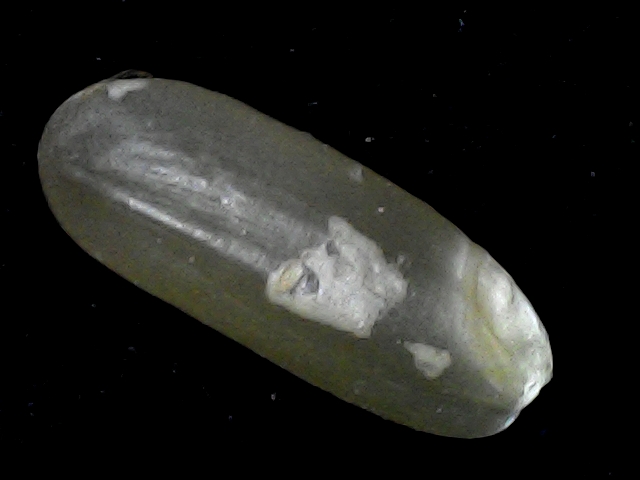
Rice variety: BR23